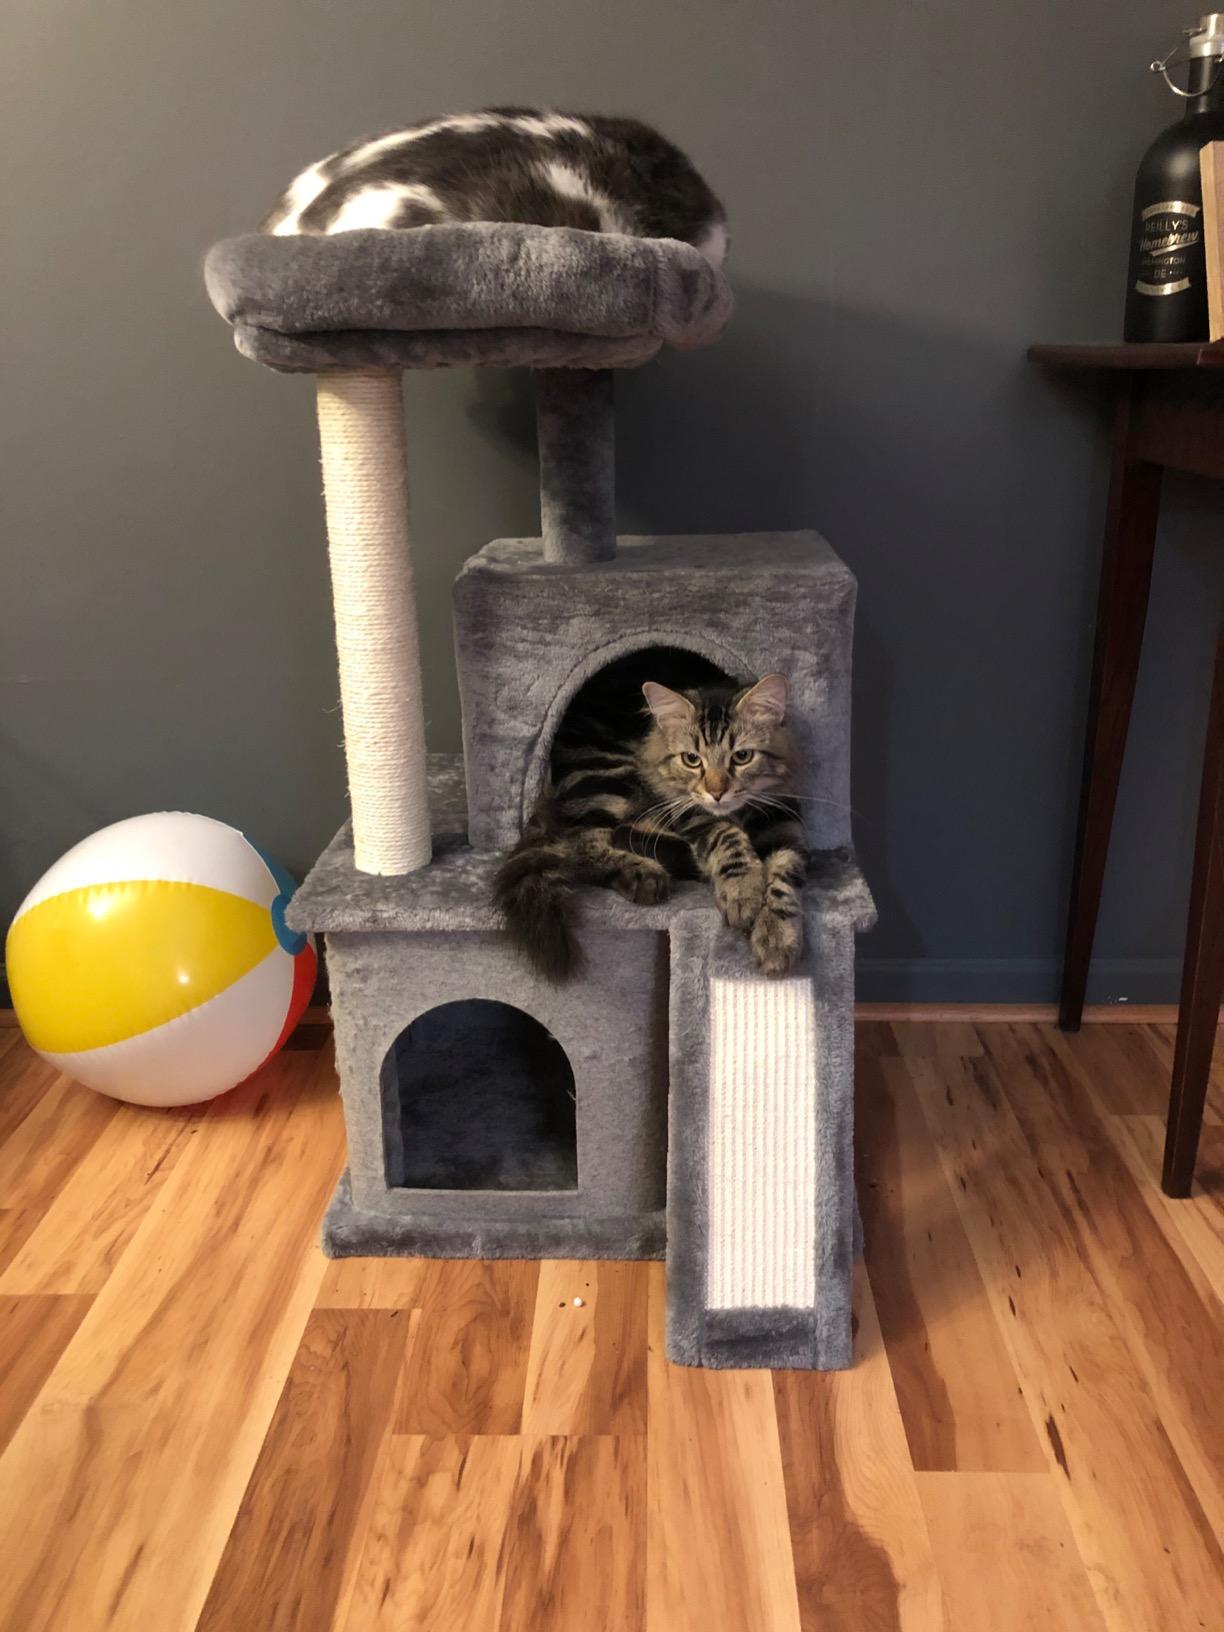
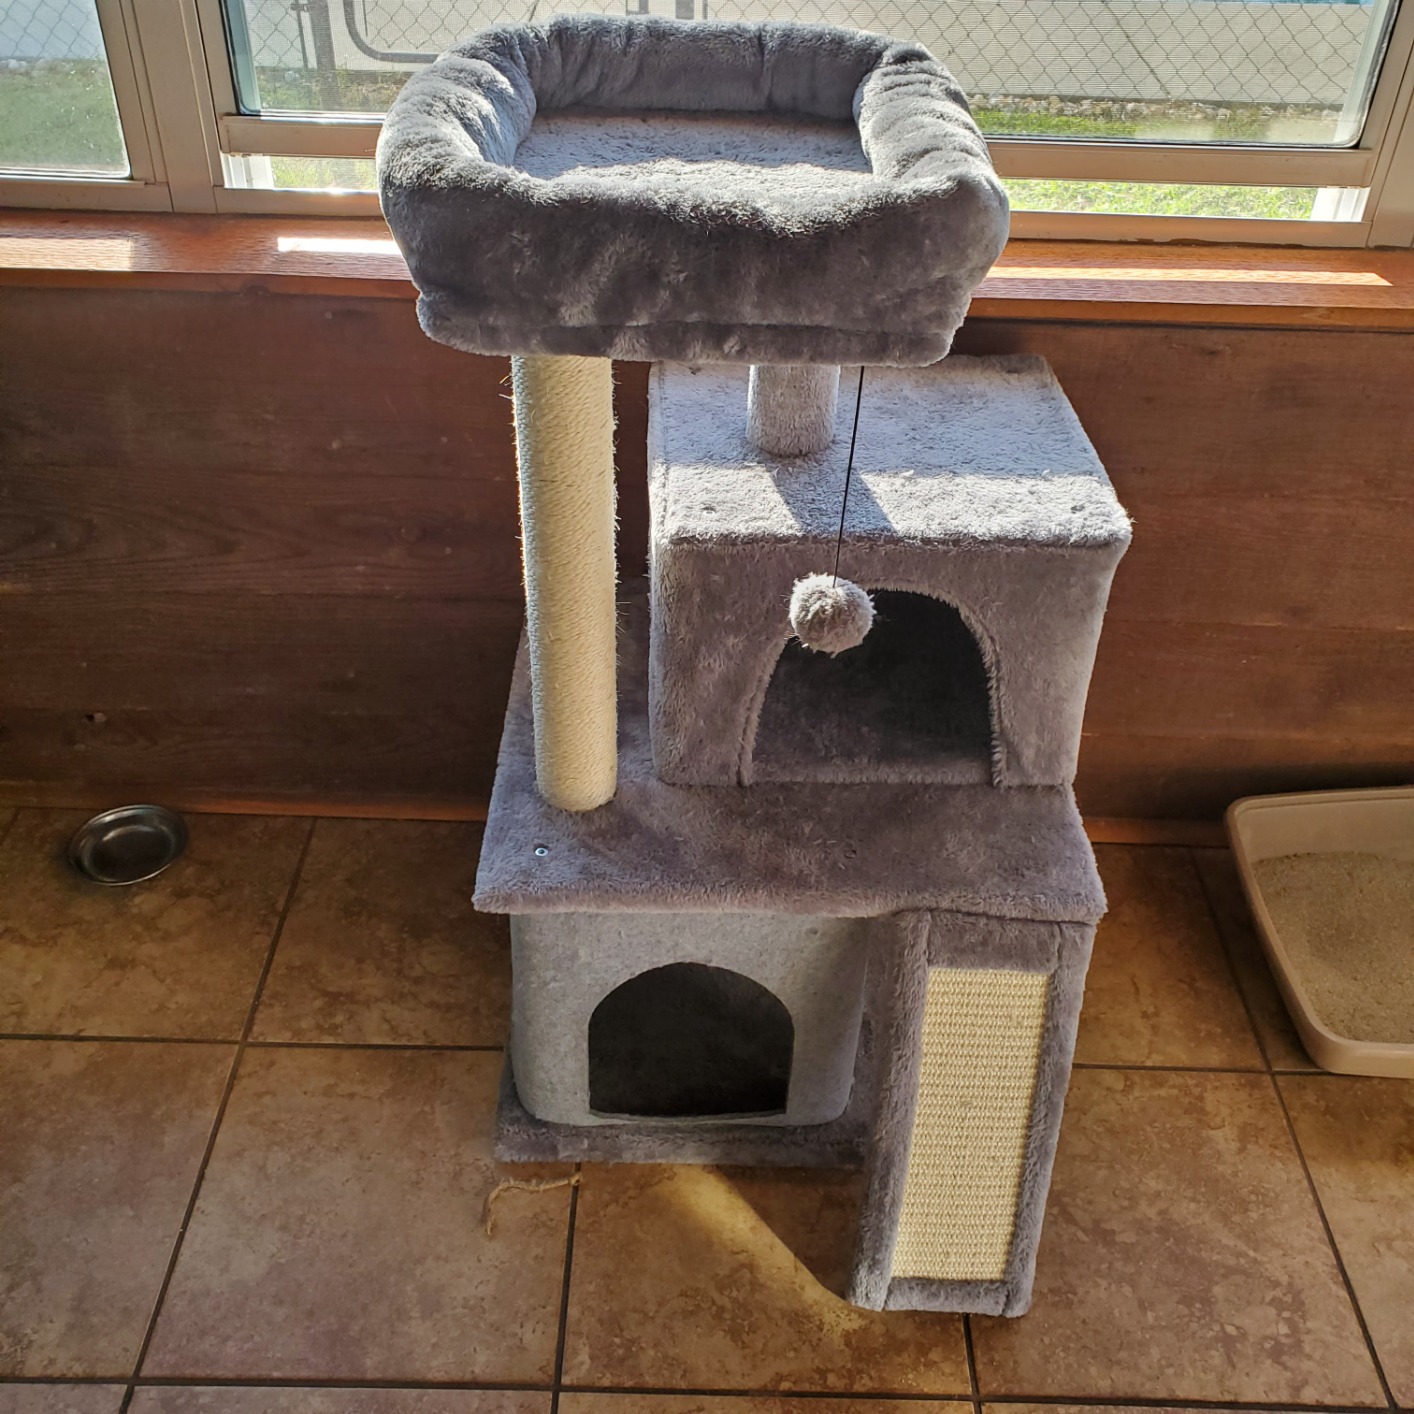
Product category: items_cat tree
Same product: yes